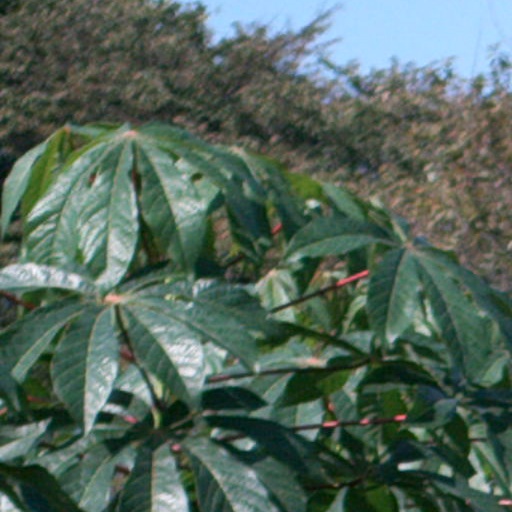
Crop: cassava